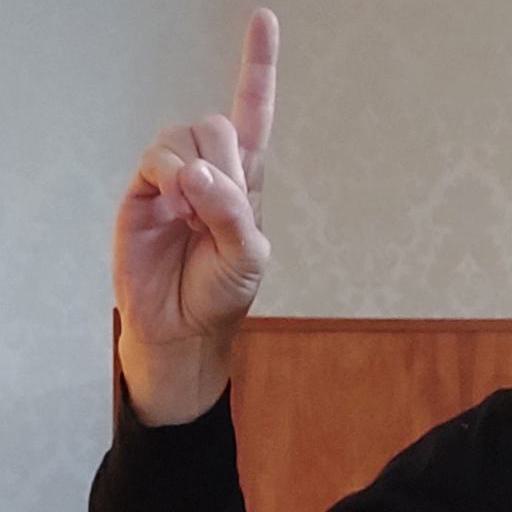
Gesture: one